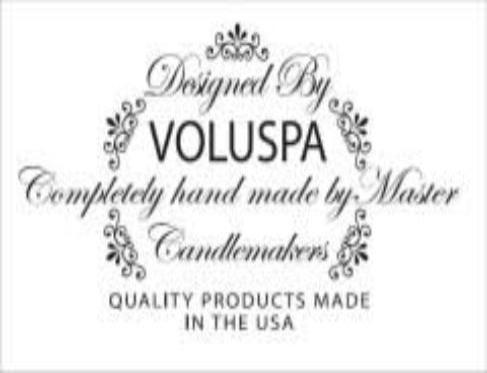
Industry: Necessities